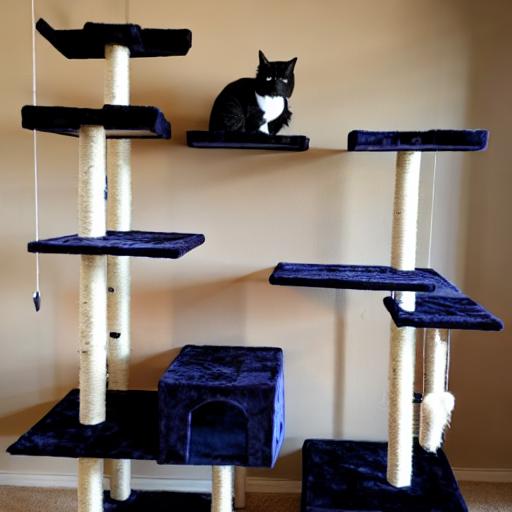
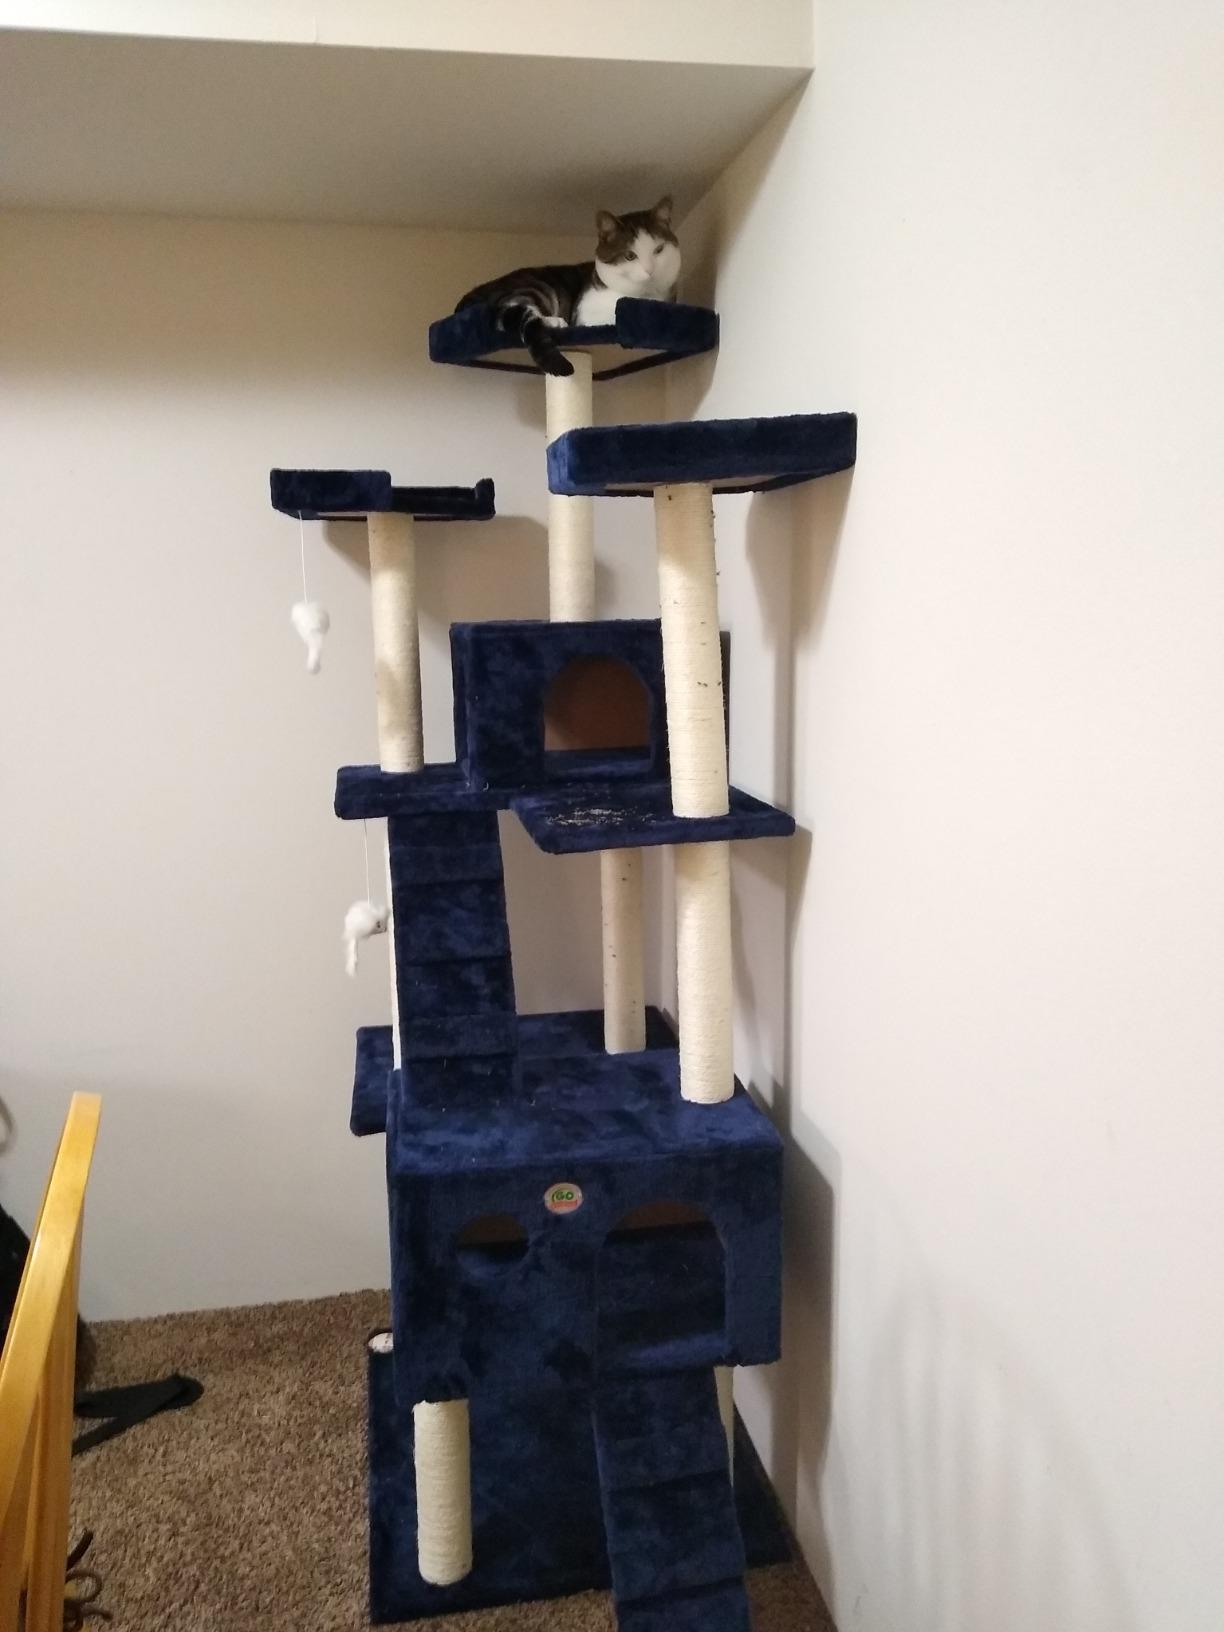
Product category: items_cat tree
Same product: no